Raymond-Bradford Homestead

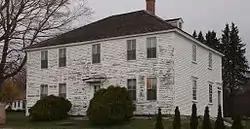

The Raymond-Bradford Homestead is a historic house on Raymond Hill Road in Montville, Connecticut, built about 1710. It is notable for its history of alteration, dating into the late 19th century, its construction by a woman named Mercy Sands Raymond in the colonial period, and its continuous ownership by a single family line. The house was listed on the National Register of Historic Places on April 16, 1982.